Anzoátegui

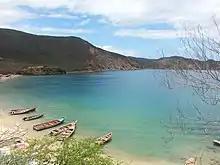
Beach in the Mochima National Park

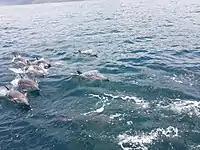
Dolphins in the Mochima National Park

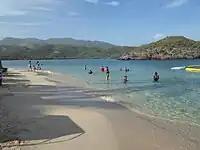
Isla de Plata

Anzoátegui is located in the northeastern region of Venezuela country. It borders with the State of Monagas and Sucre to the east, Bolivar to the south, Guarico and Miranda to the west, and to the north by the Caribbean Sea provides water to the territory, as are the Unare and Neverí rivers (on the second slope) and the Zuata and Cabrutica rivers (on the first slope). Most of these rivers have their headwaters in the central tables. In the flat area of the coast, there are the Píritu and Unare lagoons, both of which are closed off by coastal ridges generated by the sediments carried by the Unare river.